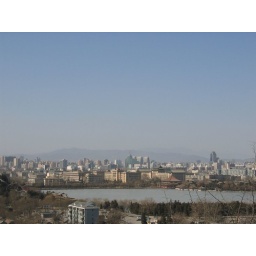
I used to work in the green building in front of the three arch shape towers